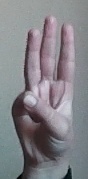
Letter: thaa